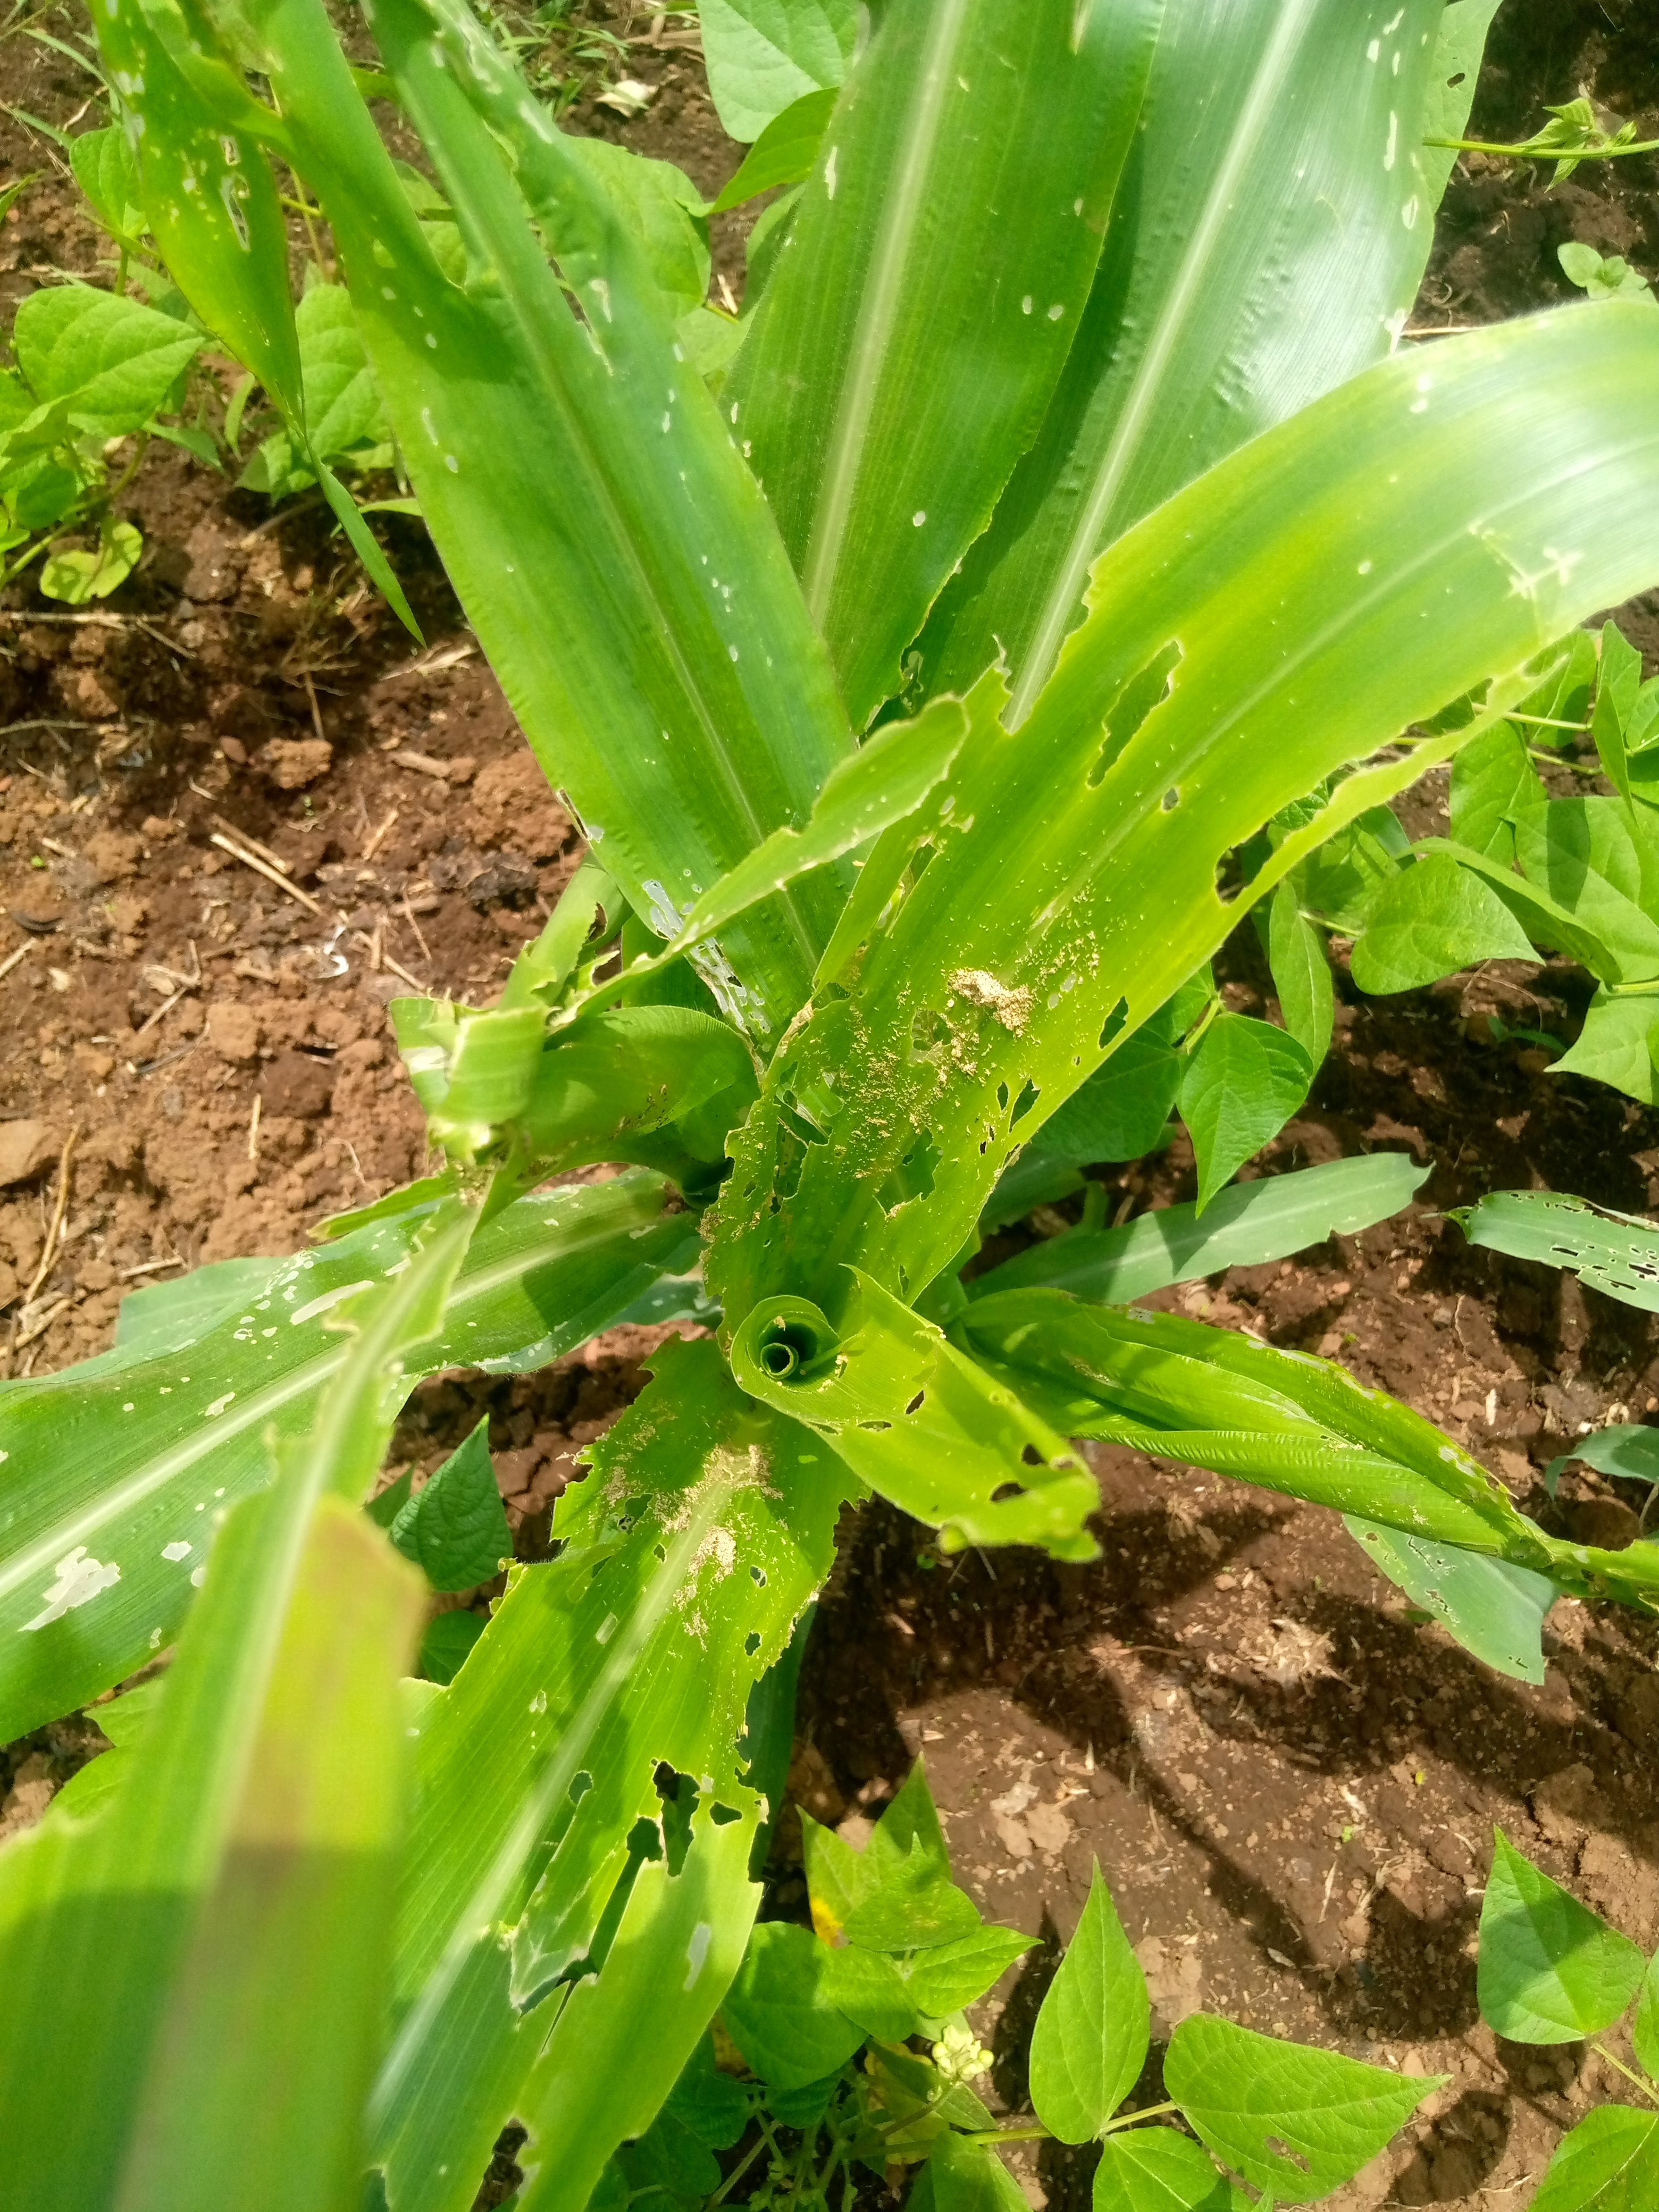
Label: spodoptera_frugiperda